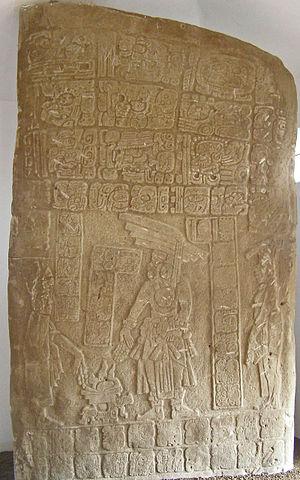
La sculpture monumentale désigne une sculpture qui se caractérise d'une part par sa grande taille et/ou d'autre part par le fait qu'elle est intégrée à l'architecture d'un monument. Parfois, le terme désigne un troisième concept plus général pour désigner une œuvre d'une importance particulière.